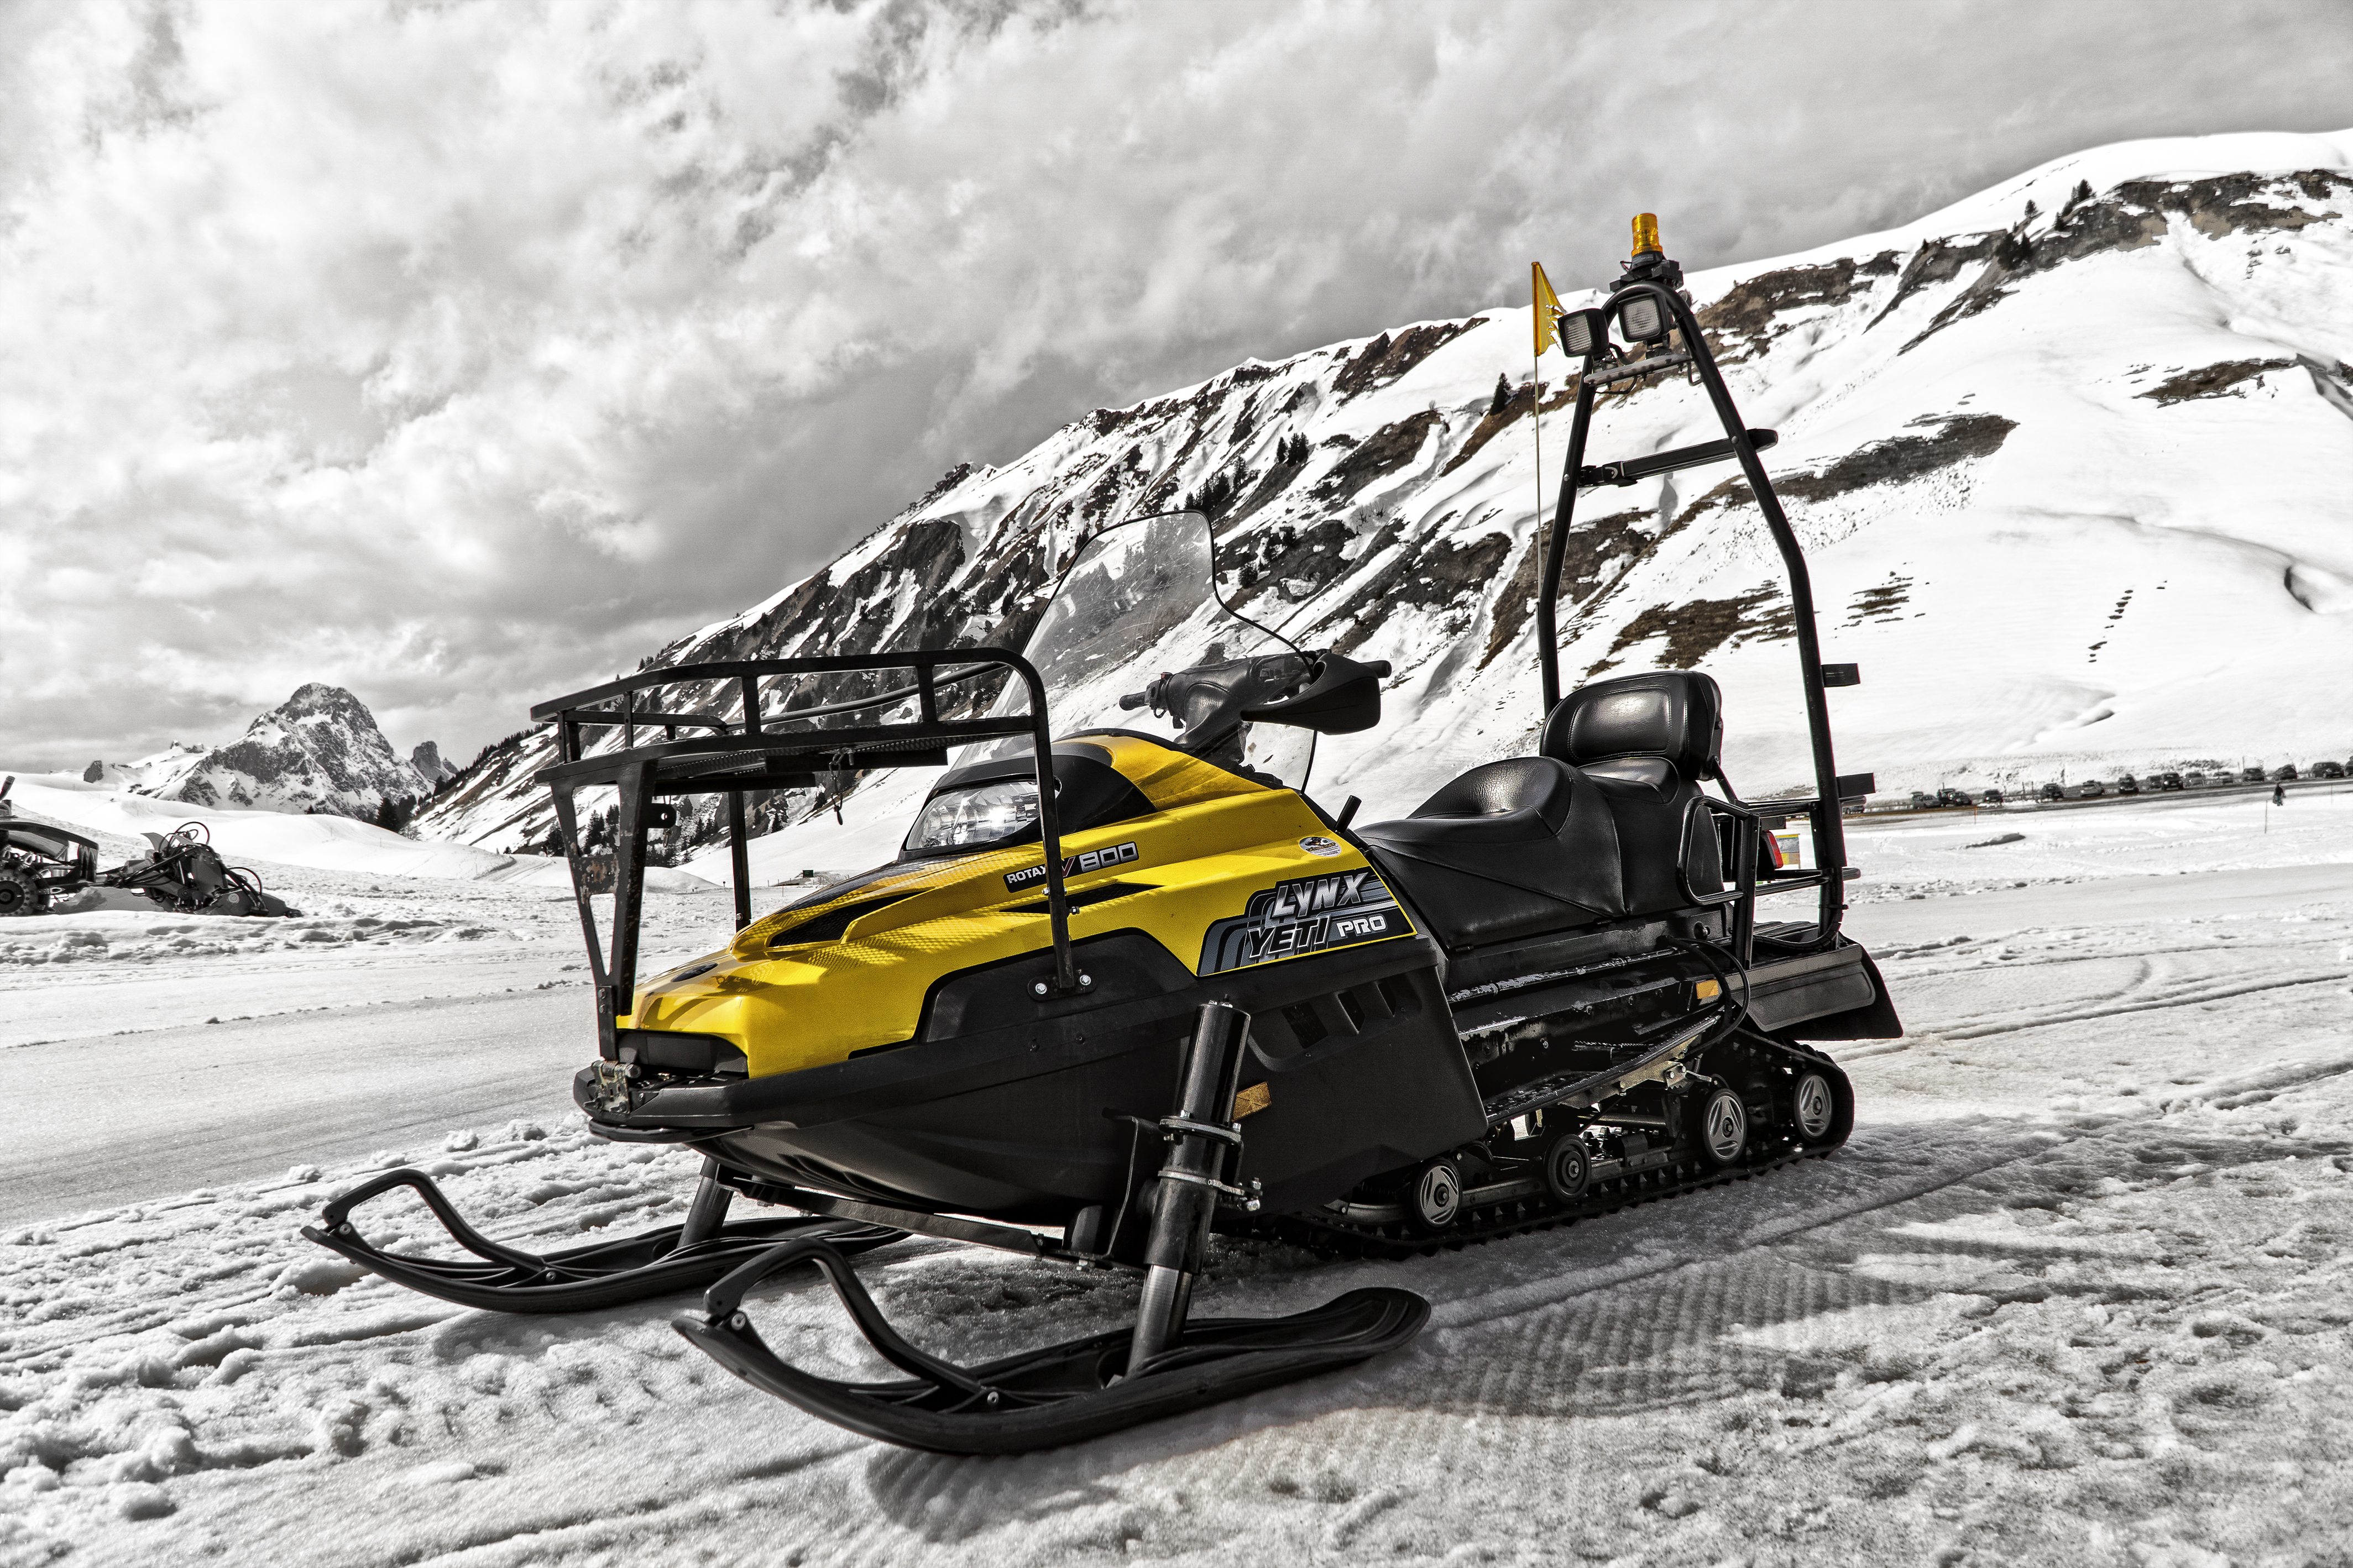
mountain, snow, winter, transportation, transport, vehicle, weather, winter sport, racing, sled, motorsport, land vehicle, auto racing, snowmobile, snow vehicle, snow mobile